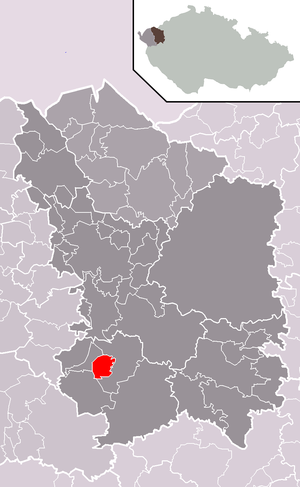
Krásné Údolí est une commune du district et de la région de Karlovy Vary, en République tchèque. Sa population s'élevait à 396 habitants en 2018.